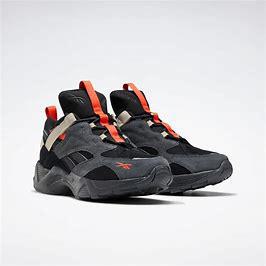
Brand: Reebok
Model: Aztrek 96